Ian MacKaye

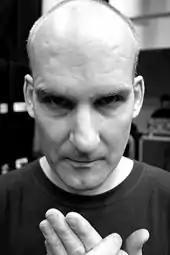
MacKaye in 2007

Throughout his career, MacKaye has opted to advertise in independent and underground media and perform in unconventional venues. Such practices keep admission prices low (in the US$5–US$15 range) and allow fans of all ages to attend performances. Maintaining a low overhead and protecting monetary assets are also important ideals for MacKaye, who in the summer of 1990 formed the corporation Lunar Atrocities Ltd in order to shield his own and his bandmates' personal assets from the threat of lawsuits. As Seth Martin, MacKaye's financial adviser explained to the "Washington Post" in a 1993 interview: "protection from liability is the main reason to form a corporation, and for these guys it makes sense. If someone got hurt stage-diving and decided to sue, it would be a little harder to go after their personal assets."